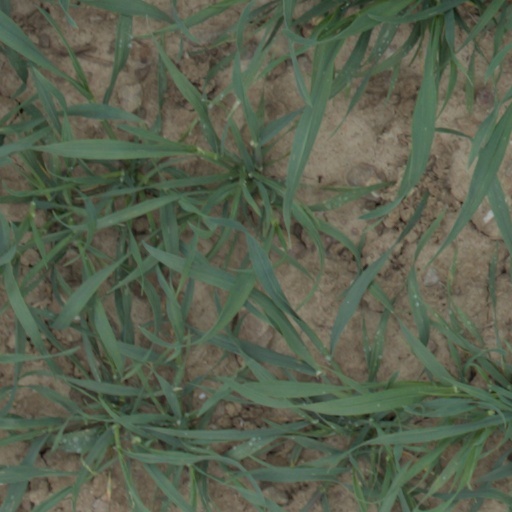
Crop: wheat